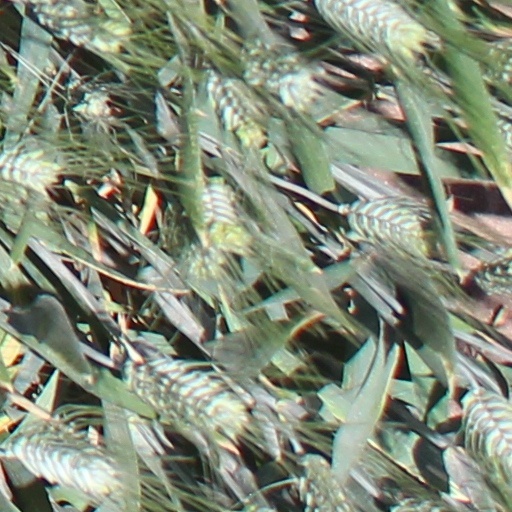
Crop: wheat